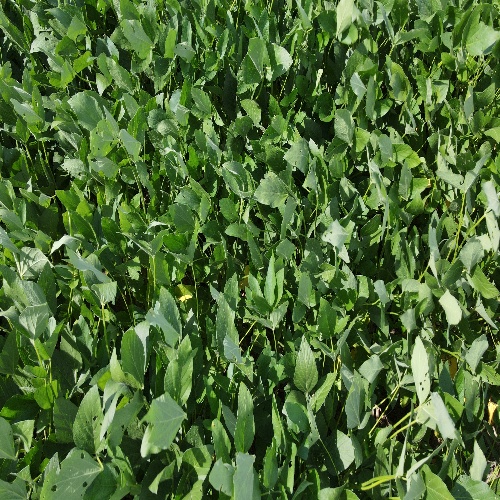
Label: Caterpillar